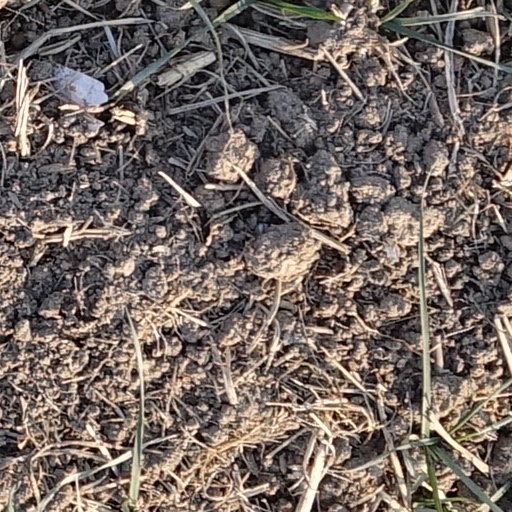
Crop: wheat